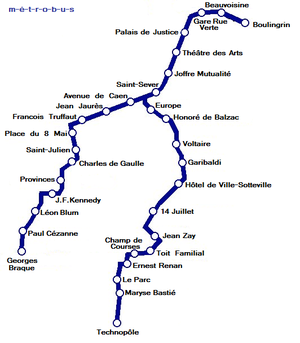
Le tramway de Rouen, dénommé « métro » de Rouen, est un réseau de tramway circulant en site propre. Initié par Jean Lecanuet – maire de Rouen de 1968 à 1993 – et financé par la Métropole Rouen Normandie, il dessert la ville de Rouen, chef-lieu de la Normandie, et quatre autres communes de la métropole. L'agglomération de Rouen est l'une des plus petites agglomérations françaises à être équipée d'un moyen de transport en commun urbain dont une partie se trouve en souterrain.